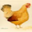
Label: bird